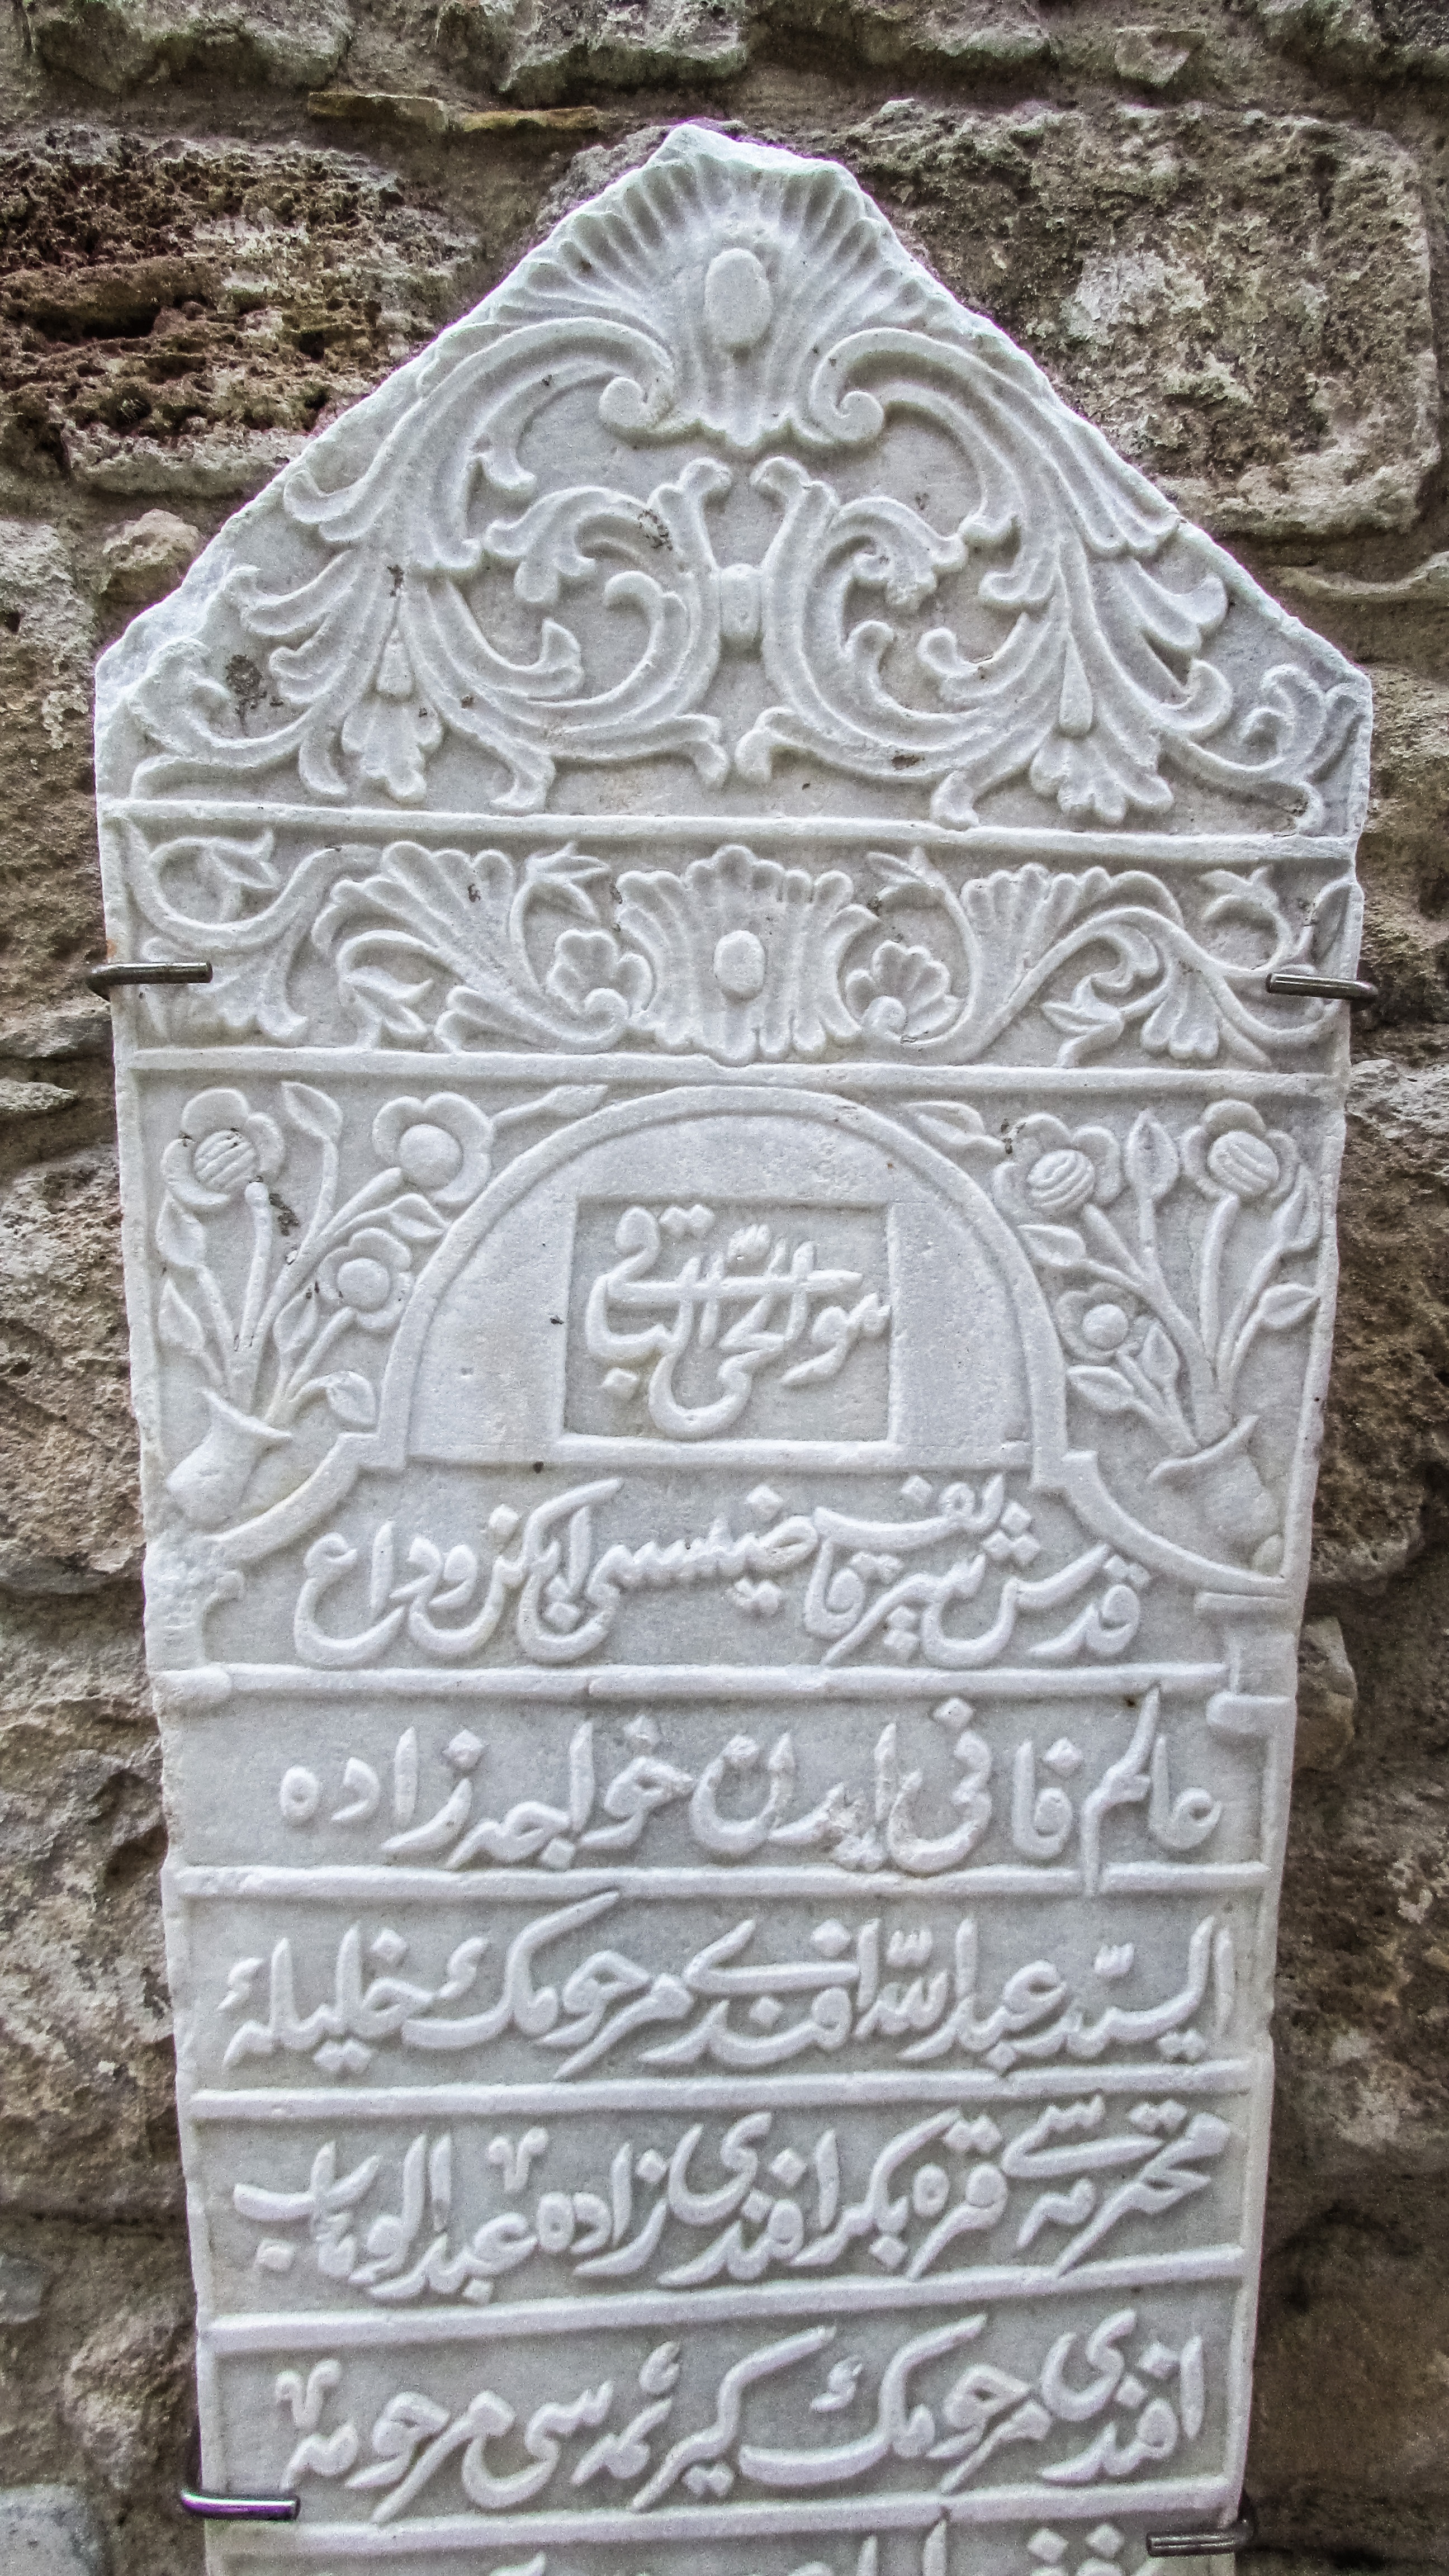
stone, monument, cemetery, grave, memorial, fortress, inscription, headstone, calligraphy, carving, cyprus, arabic, ottoman, stele, larnaca, stone carving, ancient history